RuPaul's Drag Race

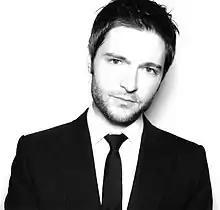
Lucian Piane

Contestants are secluded and stay in a hotel during production. According to "Screen Rant", "The show tries to keep each season's cast strictly confidential. Contestants cannot tell anyone that they will be participating, and they must make up lies to their loved ones about their whereabouts." Contestants are asked to bring dozens of outfits and cannot use phones, radios, tablets, or televisions while filming. An exception is the ability to use an iPod with songs planned to be used for lip-sync contests. Willam was disqualified for violating production rules while taping the fourth season. When filming fashion shows, contestants have two chances to walk the runway on the main stage. Since Mimi Imfurst picked up India Ferrah during a lip-sync on the third season (2011), RuPaul has declared that "drag is not a contact sport", meaning contestants should not be physically aggressive towards each other. Since news leaked about Raja's win ahead of the third season's finale, multiple endings are filmed for each season. Contestants learn who won the season when the finale airs.